Gaoqiao, Shanghai

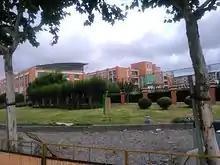
Dong Lu School of Shanghai Gaoqiao

Gaoqiao is a town in Pudong New Area in Shanghai, China. Gaoqiao Old Town dates back to the Southern Song dynasty. Gaoqiao New Town, also known as Holland Village or Holland Town, is a new town with a Dutch architectural theme.